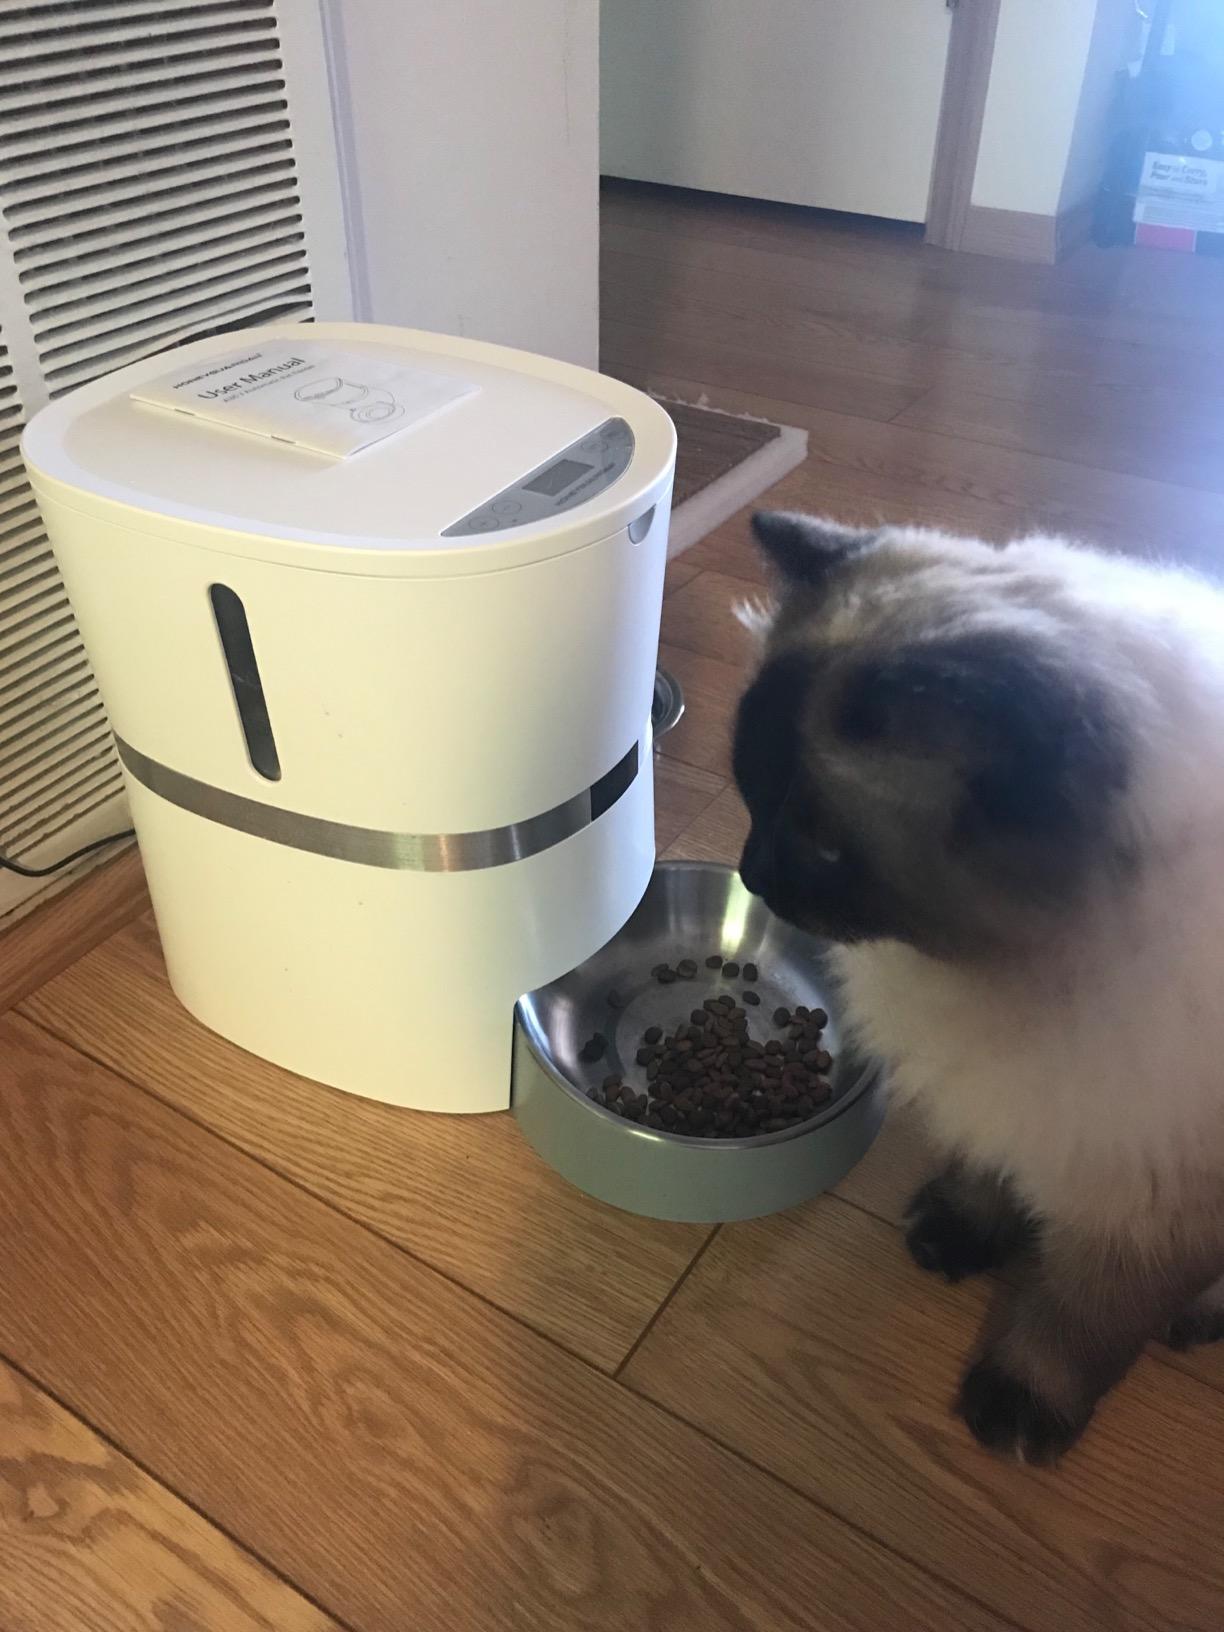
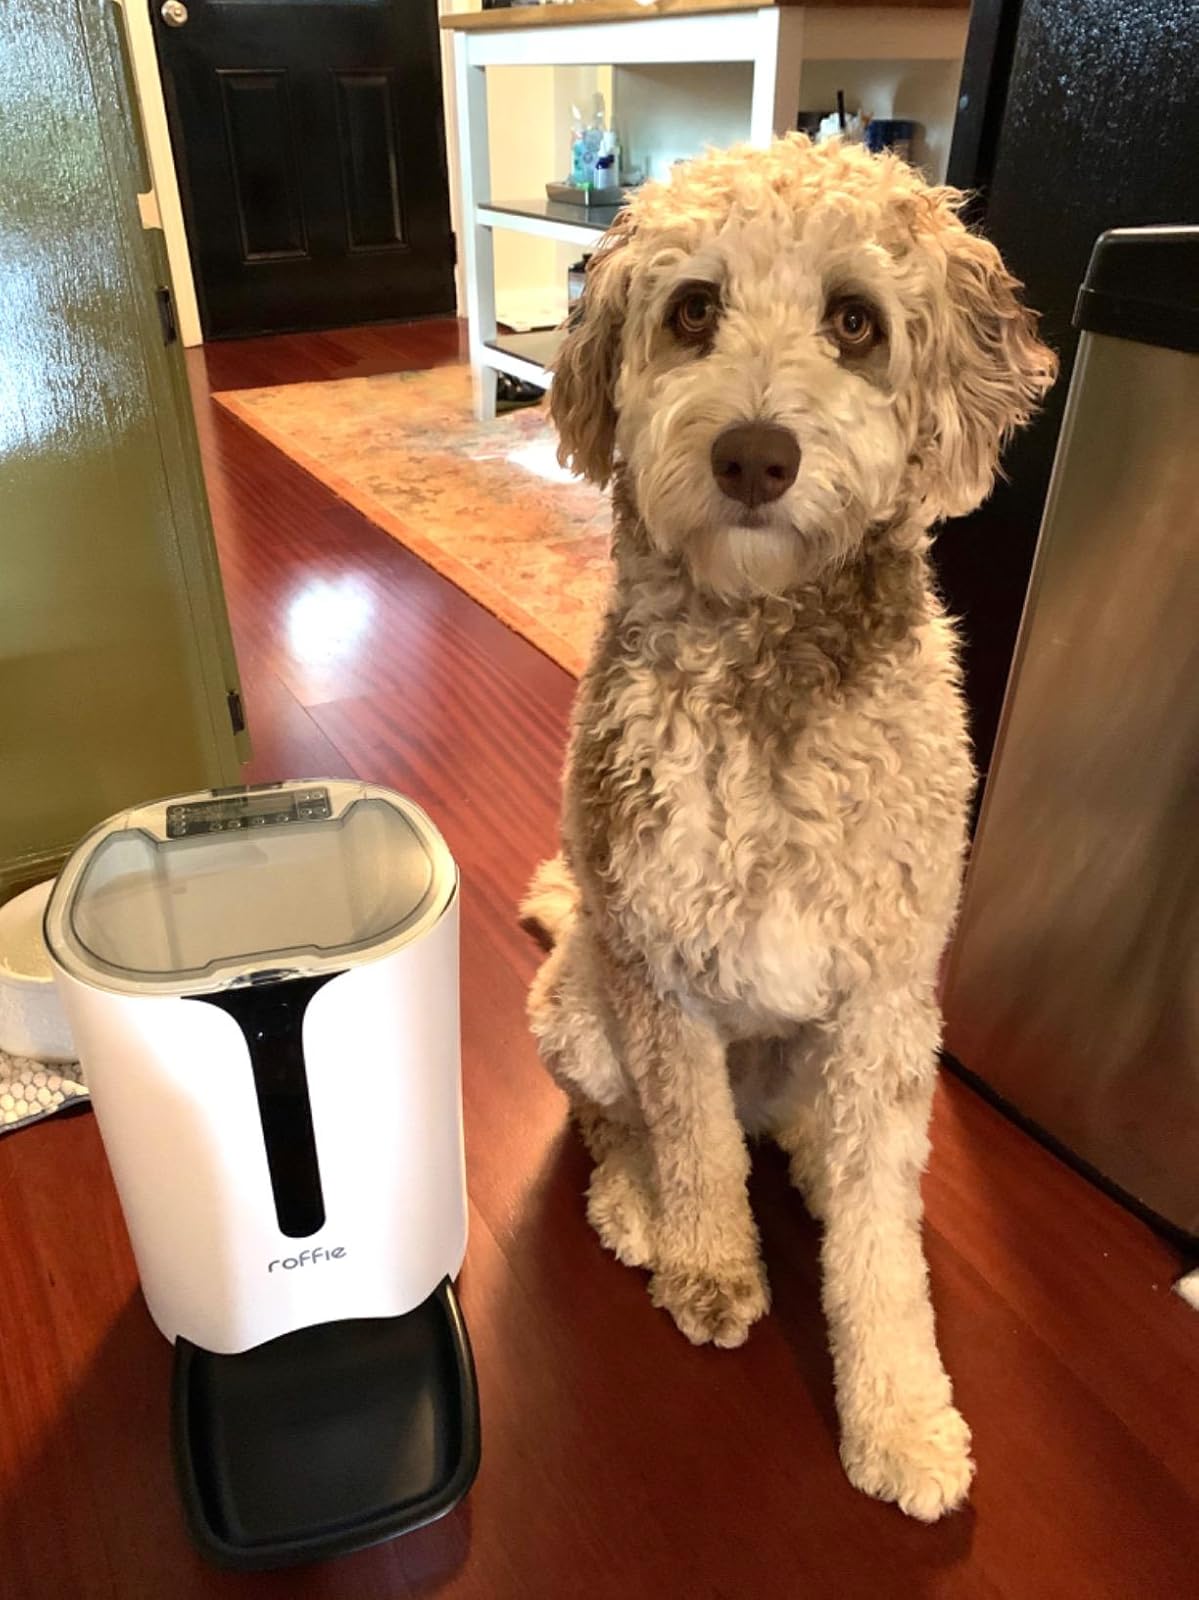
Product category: items_feeder
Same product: no